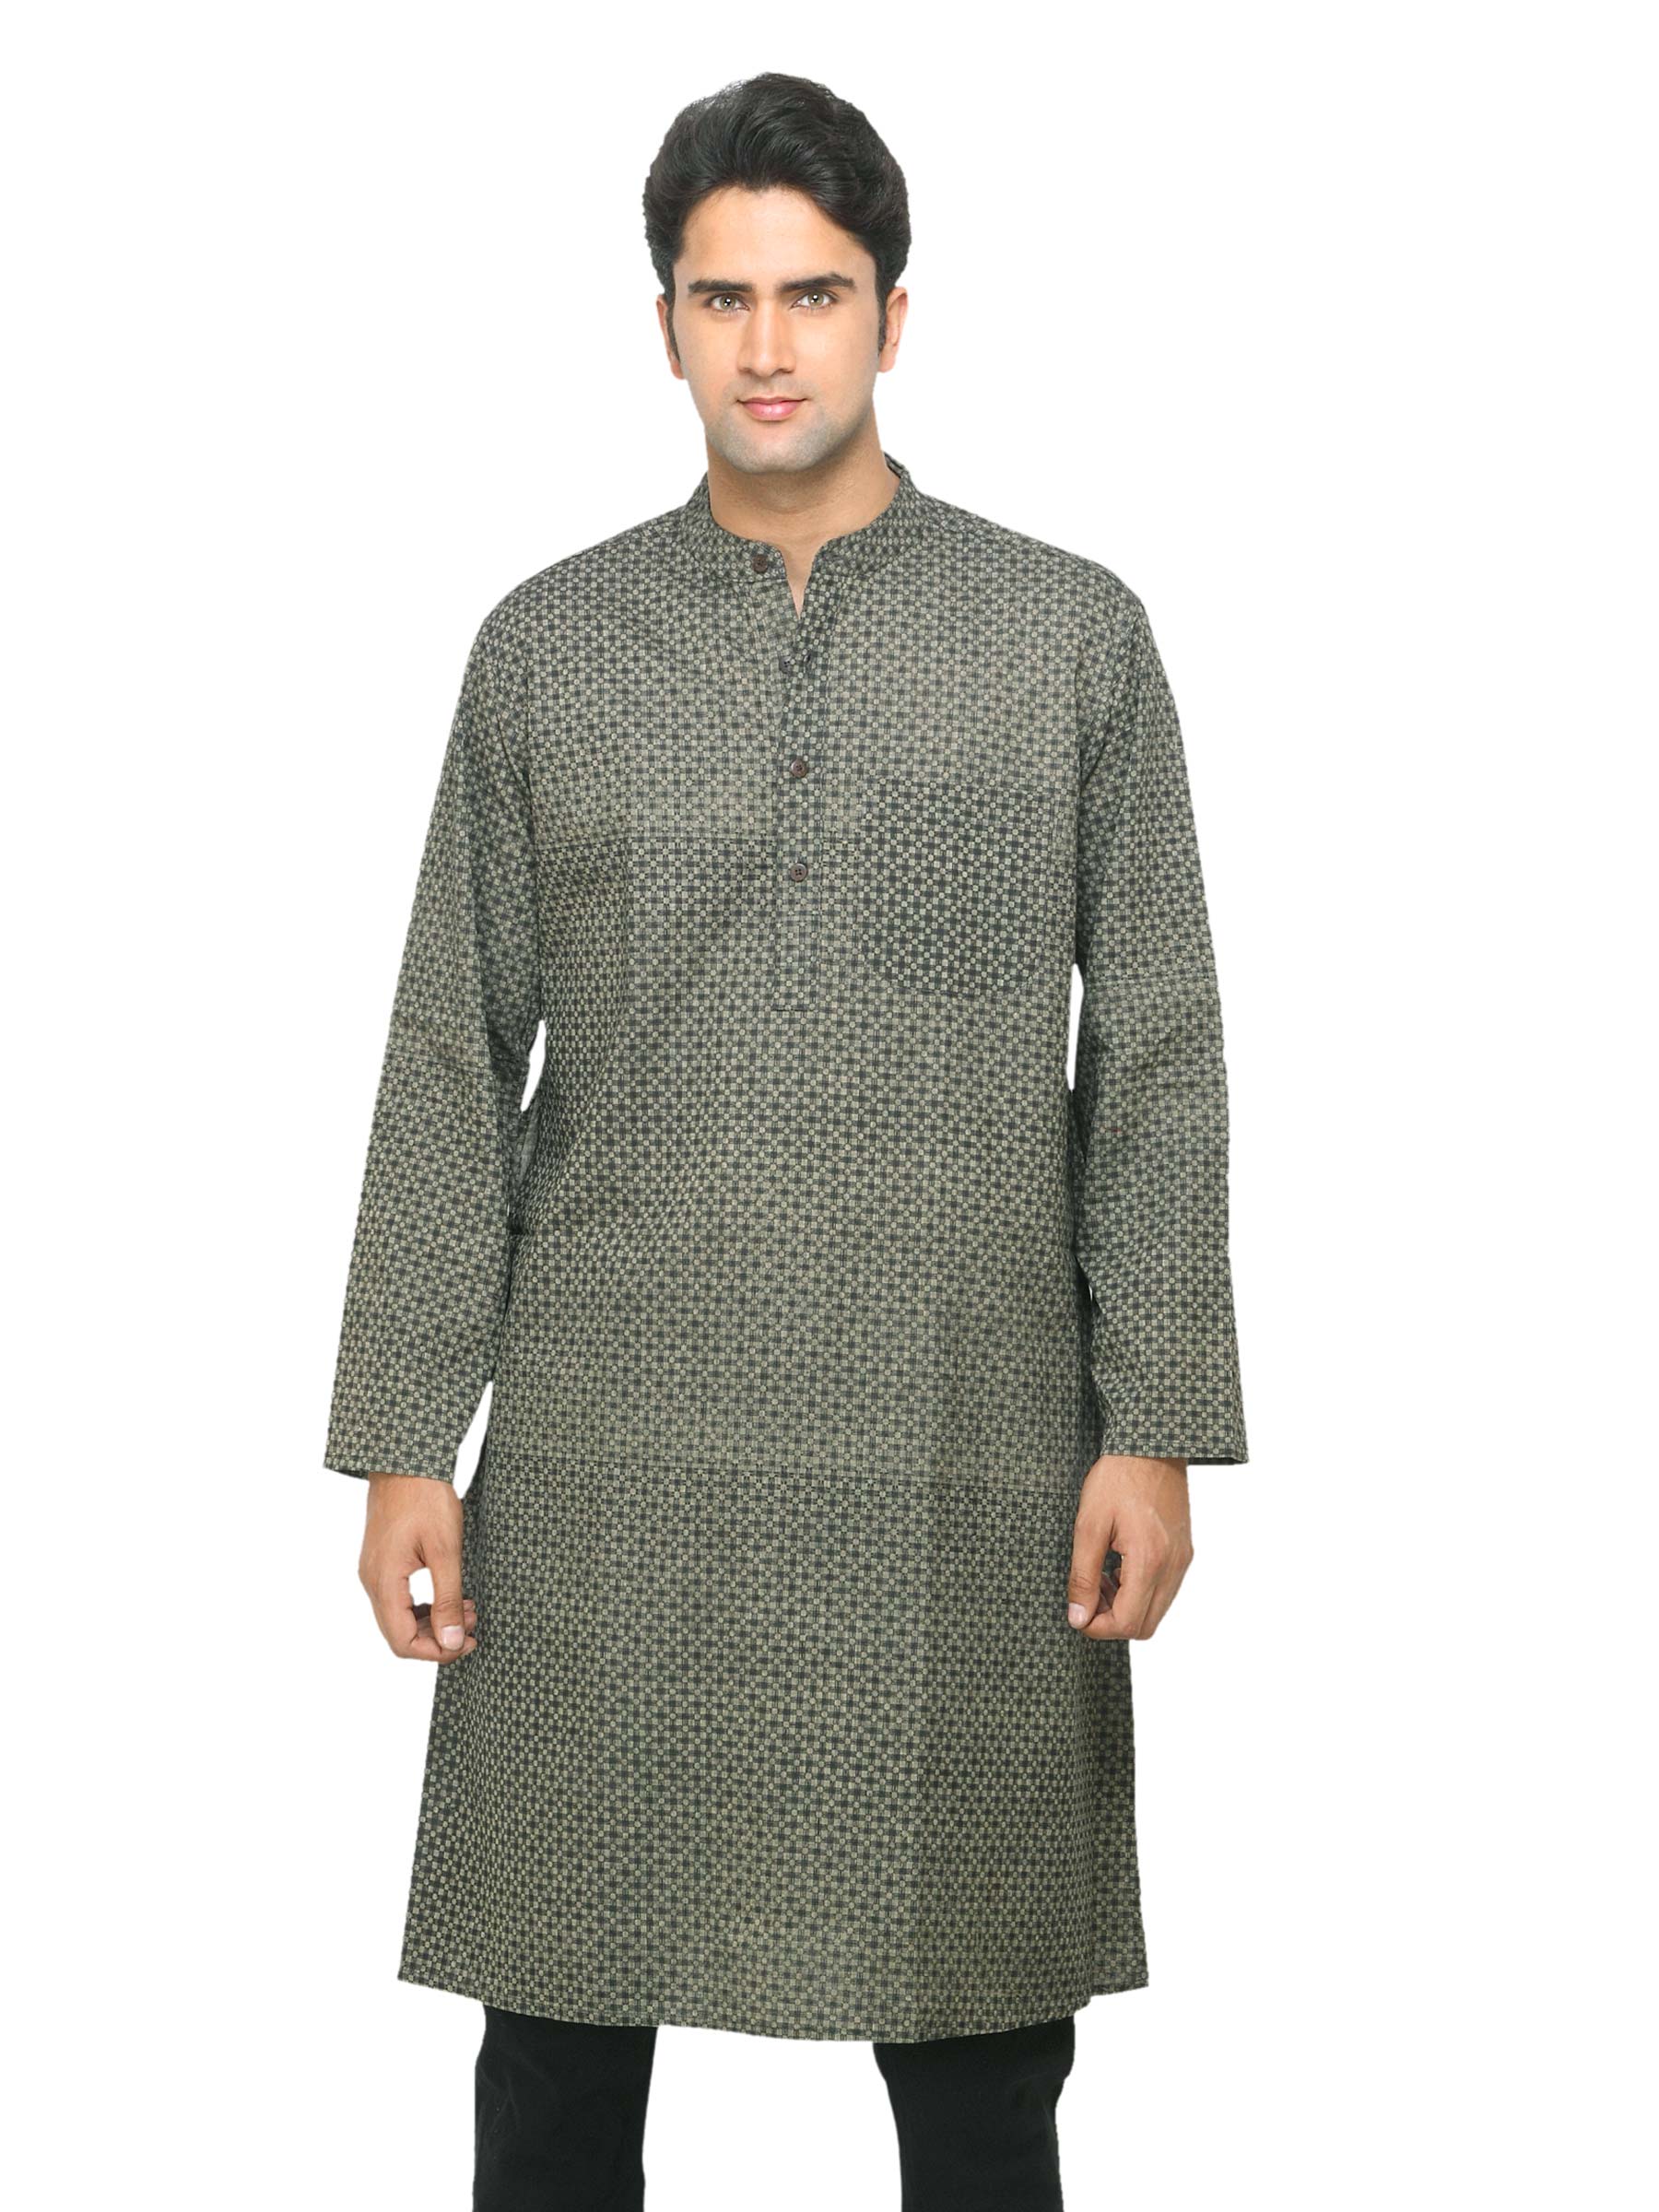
Fabindia Men Grey Mangalgiri Kurta
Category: Apparel / Topwear / Kurtas
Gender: Men
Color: Grey
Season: Summer 2012
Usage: Ethnic